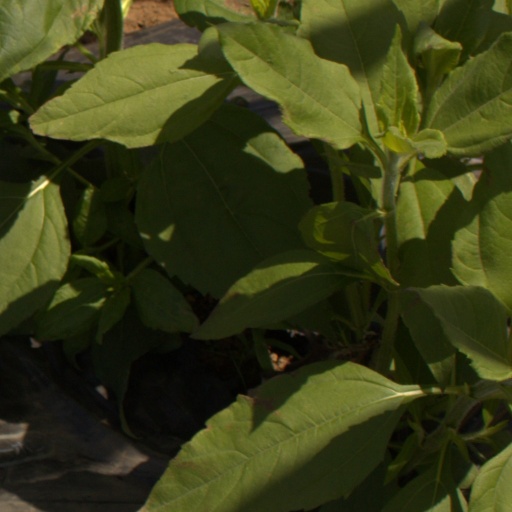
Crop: Jerusalem artichoke